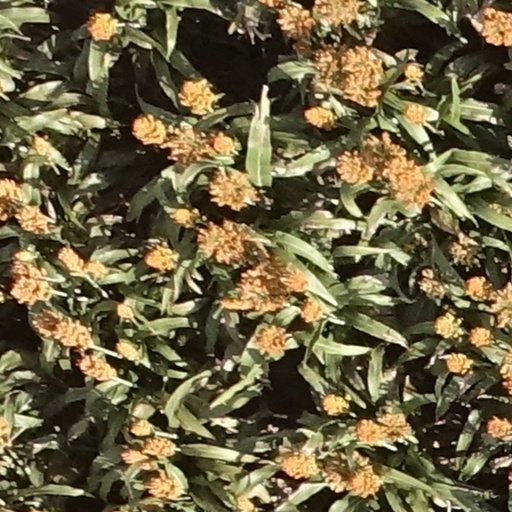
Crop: sorghum